James Earl Rudder

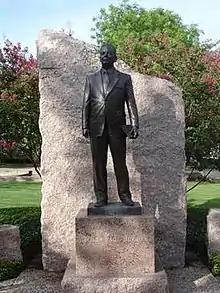
Rudder's statue on the Texas A&M University campus in College Station, Texas

After returning home from the war, Rudder was asked to run for mayor of his hometown of Brady, Texas. He did not campaign, yet defeated the incumbent. He served as mayor of Brady for six years, from 1946 to 1952, then chose to move on.